George Andrew Davis Jr.

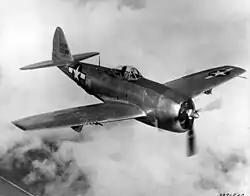
The P-47 Thunderbolt, the type of aircraft Davis flew during World War II

On March 21, 1942, Davis enlisted in the United States Army in Lubbock, Texas, just after the US entry into World War II. On June 3, he was appointed an aviation cadet in the Army Air Corps. He was moved to Kelly Field in San Antonio, Texas, for pre-flight training, which he completed in August. He was then moved to Jones Field in Bonham, Texas, for primary flight training. During this training, he got his first 60 hours of flight time aboard a Fairchild PT-19 trainer aircraft. Then he flew for another 74 hours during Basic Flight Training in Waco, Texas, and underwent a final stint of training aboard the T-6 Texan at Aloe Field in Victoria, Texas. On February 16, 1943, Davis completed his training, was commissioned as a second lieutenant in the US Army Reserve, and was immediately ordered into active duty with the Army Air Forces. By this time he had accrued 314 hours of flight time.